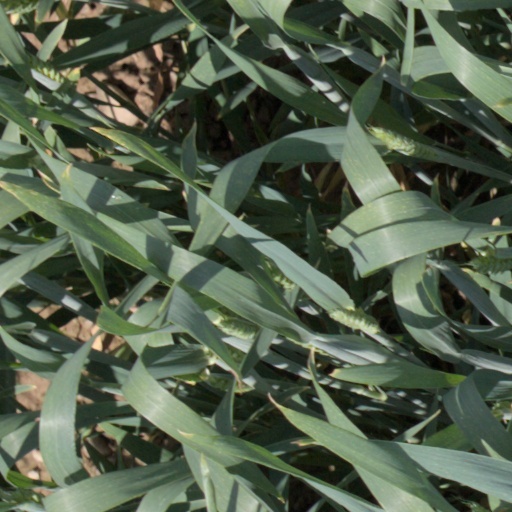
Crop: wheat